Chaos Rings

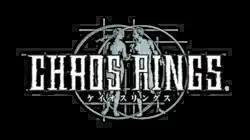
The logo of the first "Chaos Rings".

Chaos Rings is a role-playing video game series released primarily on mobile platforms. It is developed by Media.Vision and published by Square Enix. The eponymous first game in the series was released for iOS in 2010, then later ported to other mobile and portable platforms including Android and PlayStation Vita. There are currently four games in the "Chaos Rings" series, and each uses the same gameplay base. Effective May 31, 2016, Square Enix ended distribution of the first three games in the series on Google Play and Apple's App Store, leaving "Chaos Rings III" as the only title still available for download or purchase on those markets. Currently, all titles in the series, except "Chaos Rings III", are still available for purchase and download on Amazon's App Store.